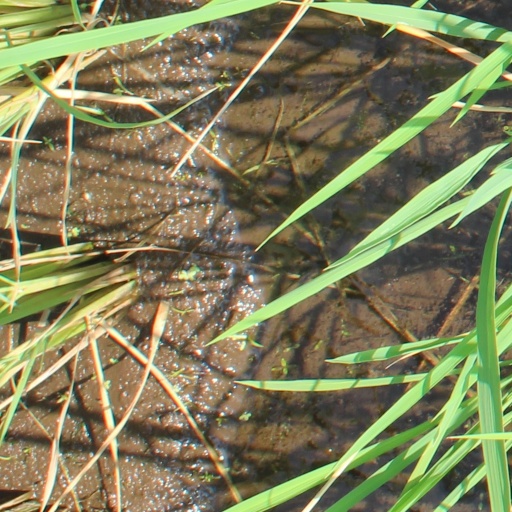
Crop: rice